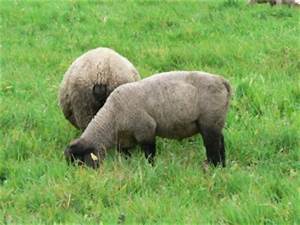
Label: pecora